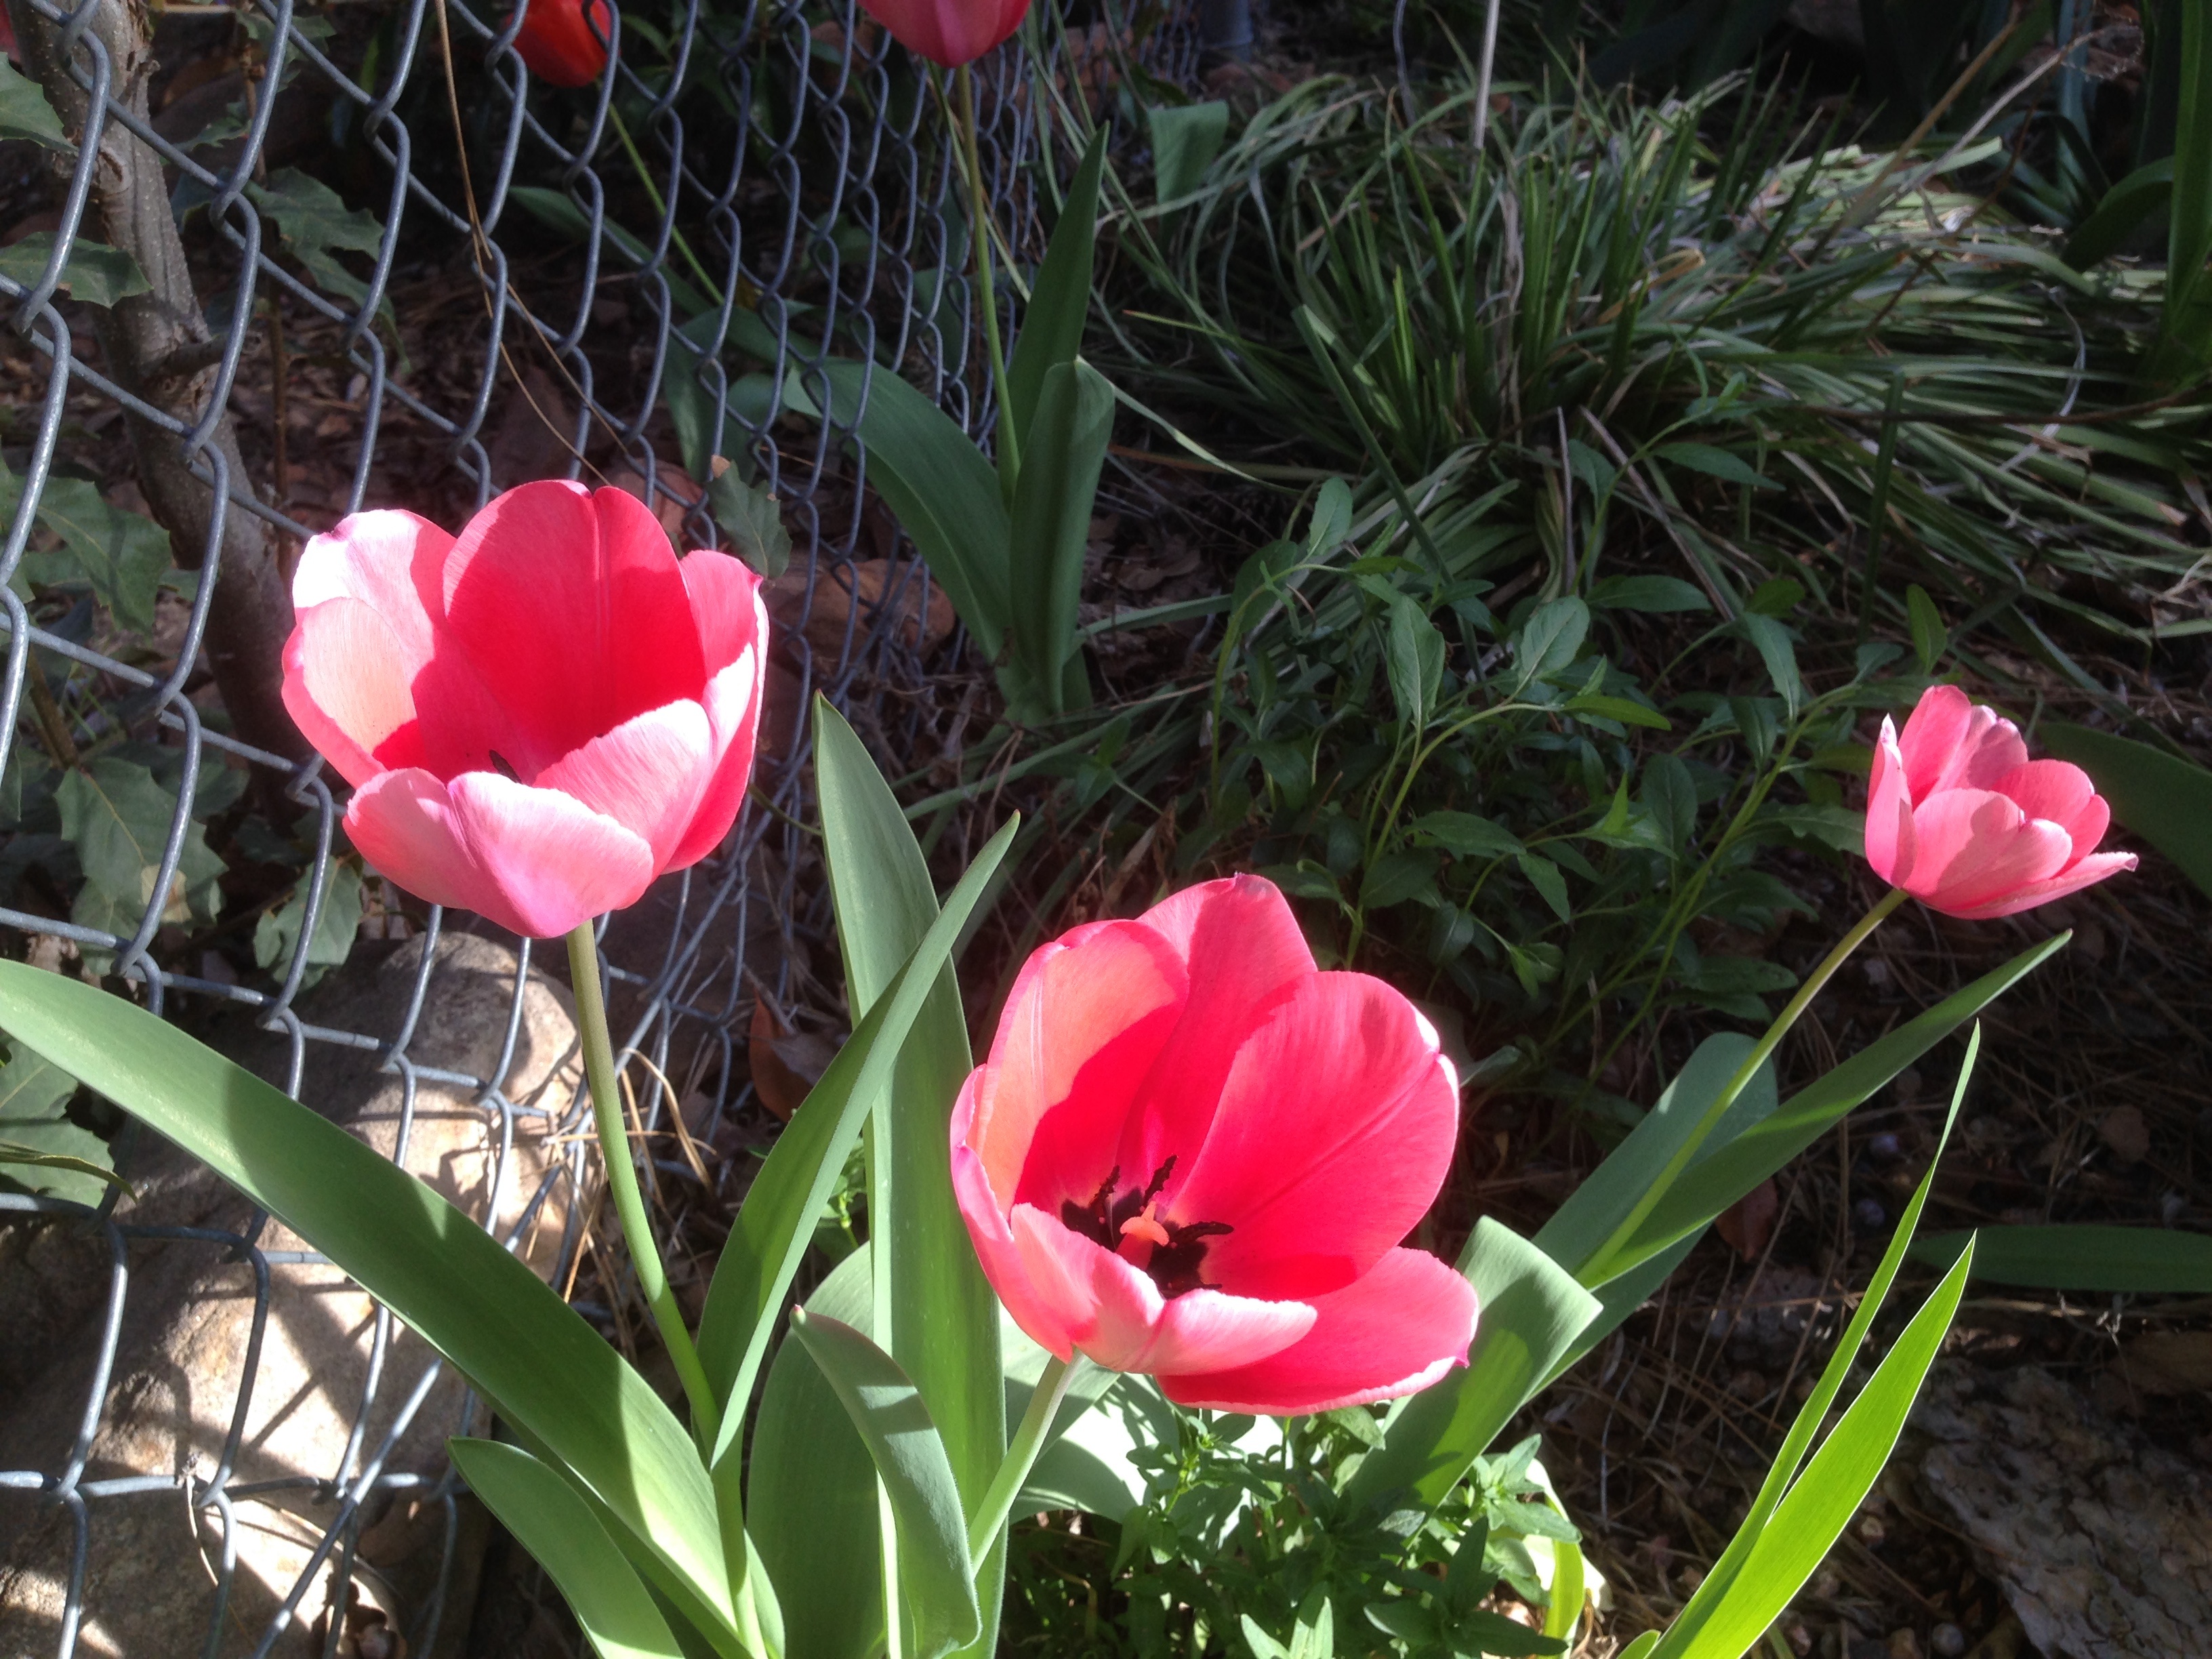
plant, flower, petal, tulip, botany, flora, firsttulip, floristry, flowering plant, land plant